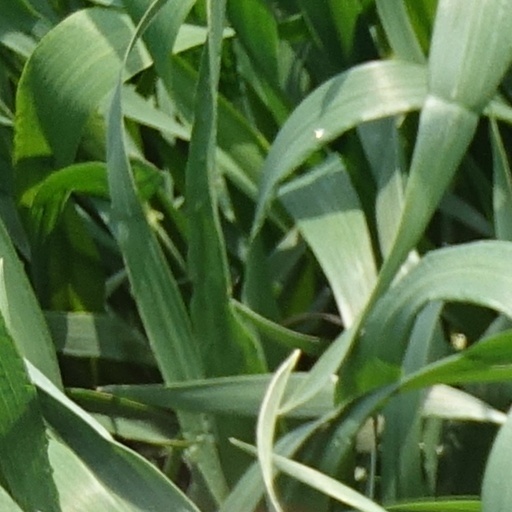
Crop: wheat